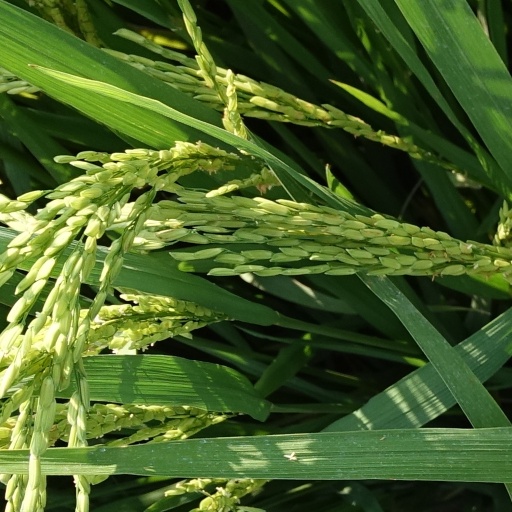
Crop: rice